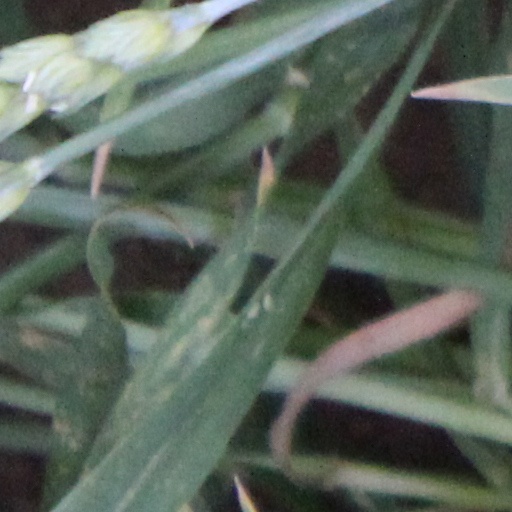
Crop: wheat